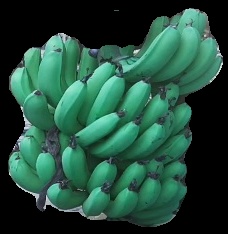
Variety: pachbale
Grade: grade3